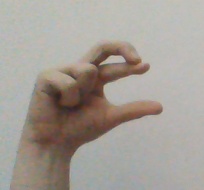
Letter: thal